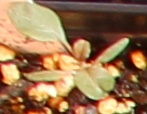
Label: Redroot Pigweed